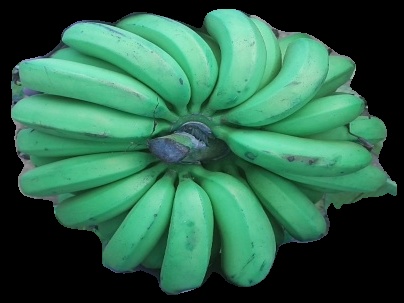
Variety: pachbale
Grade: grade2